Maclear's rat

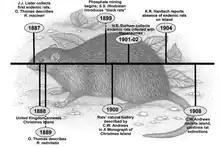
Extinction timeline for Christmas Island rats

The rat is named after Captain John Maclear (1838–1907) of the British survey-ship HMS "Flying-Fish", who collected the specimen from Christmas Island in 1886. It was described as a new species by Oldfield Thomas the next year, although it was originally described under the genus "Mus". Maclear was earlier commander on HMS "Challenger" for the "Challenger" Expedition of 1872–1876 under its commission captain, Sir George Nares.